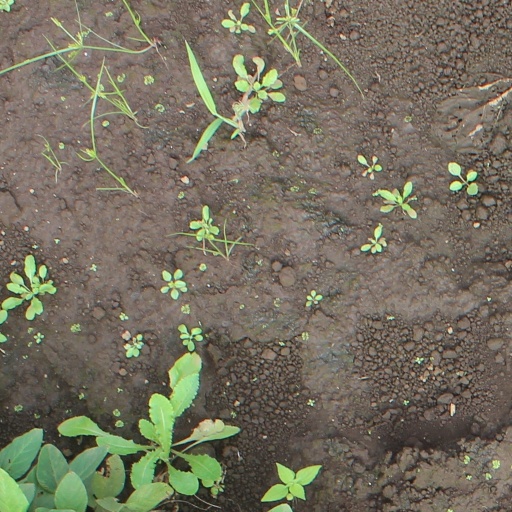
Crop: soybean